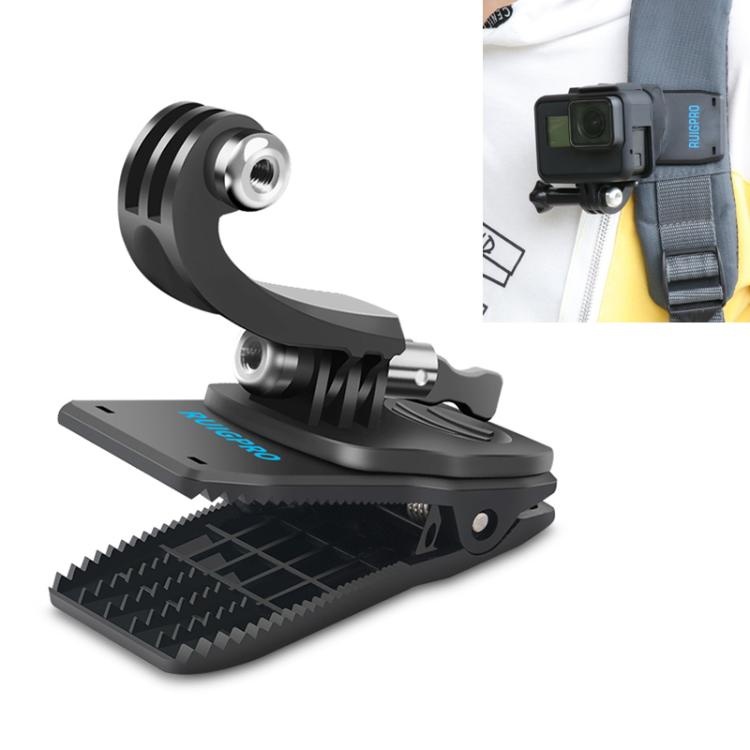
RUIGPRO 360 Degree Rotation J-Type Backpack Rec-Mounts Clip Clamp Mount with Screw for GoPro HERO9 Black / HERO8 Black /HERO7 /6 /5, DJI Osmo Action, Xiaoyi and Other Action Cameras
1. Material: PVC plastic 2. Size: 8.5x4.8x5.2cm 3. 360 degree rotation + angle of view adjustment 4. Shark tooth design, multiple bite force, anti-slip is more stable Specification: General Compatible with DJI: Osmo Action Package Weight One Package Weight 0.09kgs / 0.19lb One Package Size 12cm * 10cm * 6cm / 4.72inch * 3.94inch * 2.36inch Qty per Carton 60 Carton Weight 5.70kgs / 12.57lb Carton Size 40cm * 36cm * 36cm / 15.75inch * 14.17inch * 14.17inch Loading Container 20GP: 514 cartons * 60 pcs = 30840 pcs 40HQ: 1194 cartons * 60 pcs = 71640 pcs
Brand: RUIGPRO
Category: Cameras & Optics > Camera & Optic Accessories > Camera Parts & Accessories > Camera Grips > Strap Grips